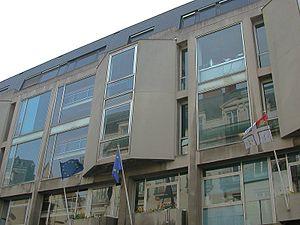
Façade de l'hôtel de ville de Nantes sur la rue de Strasbourg
L'hôtel de ville de Nantes, en France, est un ensemble de bâtiments abritant le conseil municipal et les services administratifs de la commune. Limitée à l'origine au manoir de Derval, l'appellation couvre les bâtiments contigus, notamment l'hôtel de Rosmadec et l'hôtel de Monti de Rezé.
La liste des maires de Nantes présente un historique des maires de la commune française de Nantes, chef-lieu du département de la Loire-Atlantique et capitale de la région des Pays de la Loire.